2022 Hyundai Monterey SportsCar Championship

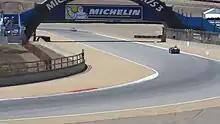
WeatherTech Raceway Laguna Seca, where the race was held.

International Motor Sports Association's (IMSA) president John Doonan confirmed the race was part of the schedule for the 2022 IMSA SportsCar Championship (IMSA SCC) in August 2021. It was the ninth consecutive year the event was held as part of the WeatherTech SportsCar Championship. The 2022 Hyundai Monterey SportsCar Championship was the fourth of twelve scheduled sports car races of 2022 by IMSA , and it was the second of eight rounds held as part of the WeatherTech Sprint Cup. The race was held at the eleven-turn WeatherTech Raceway Laguna Seca on May 1, 2022.